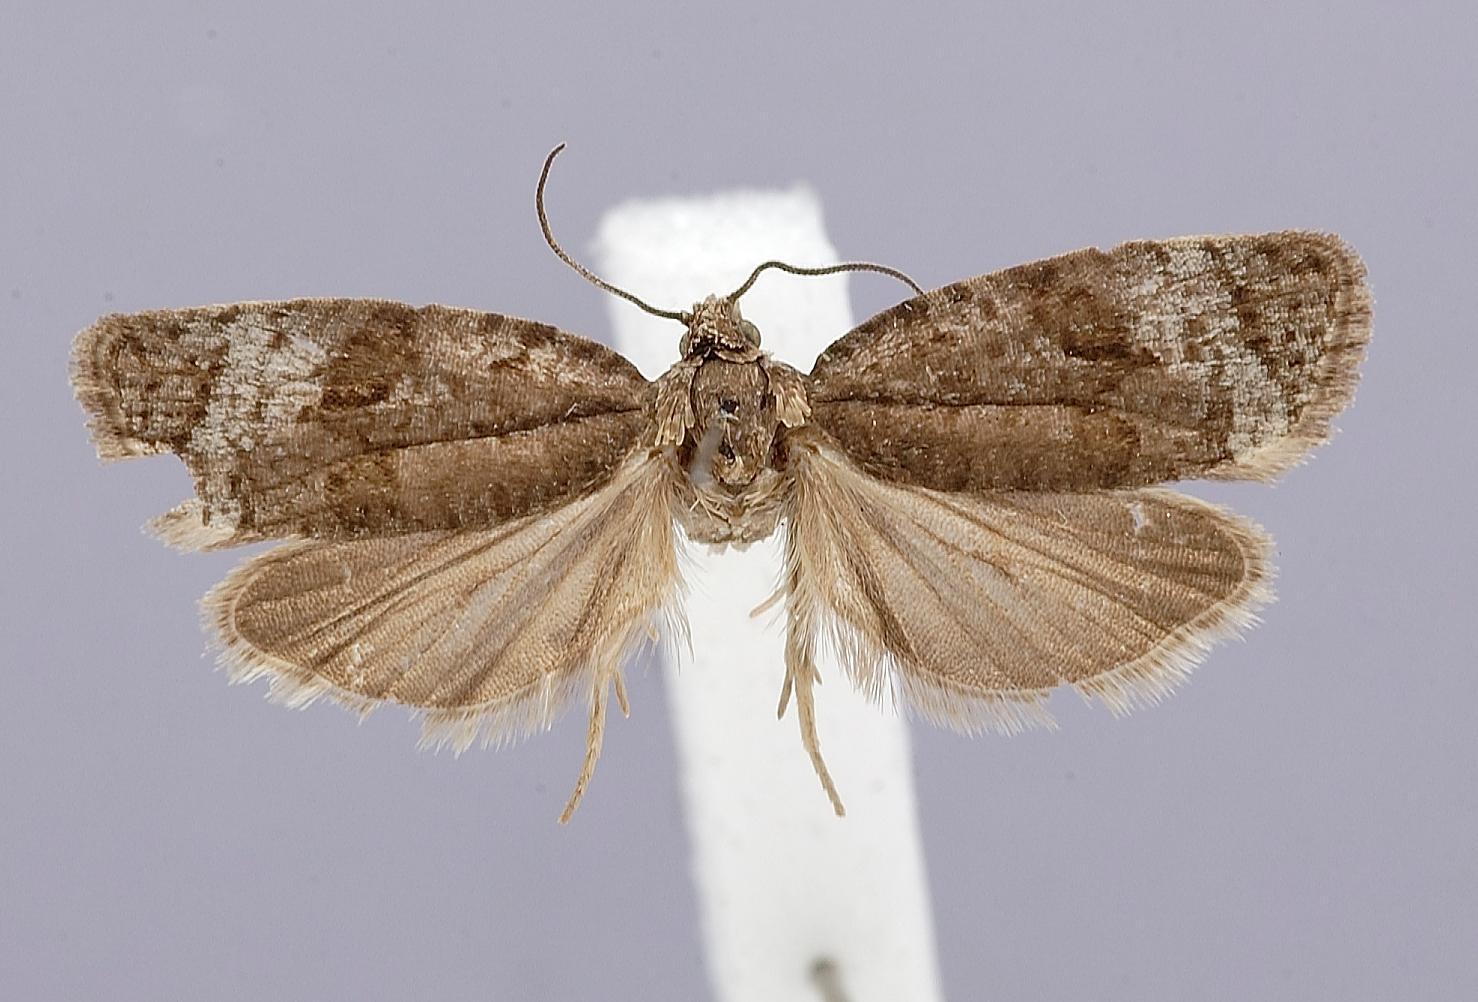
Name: Apotomis kusunokii
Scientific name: Apotomis kusunokii Kawabe, 1993
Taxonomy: Animalia, Arthropoda, Insecta, Lepidoptera, Tortricidae
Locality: Keunshita, Mt. Daisetsu, Japan
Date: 28 Jul 1983